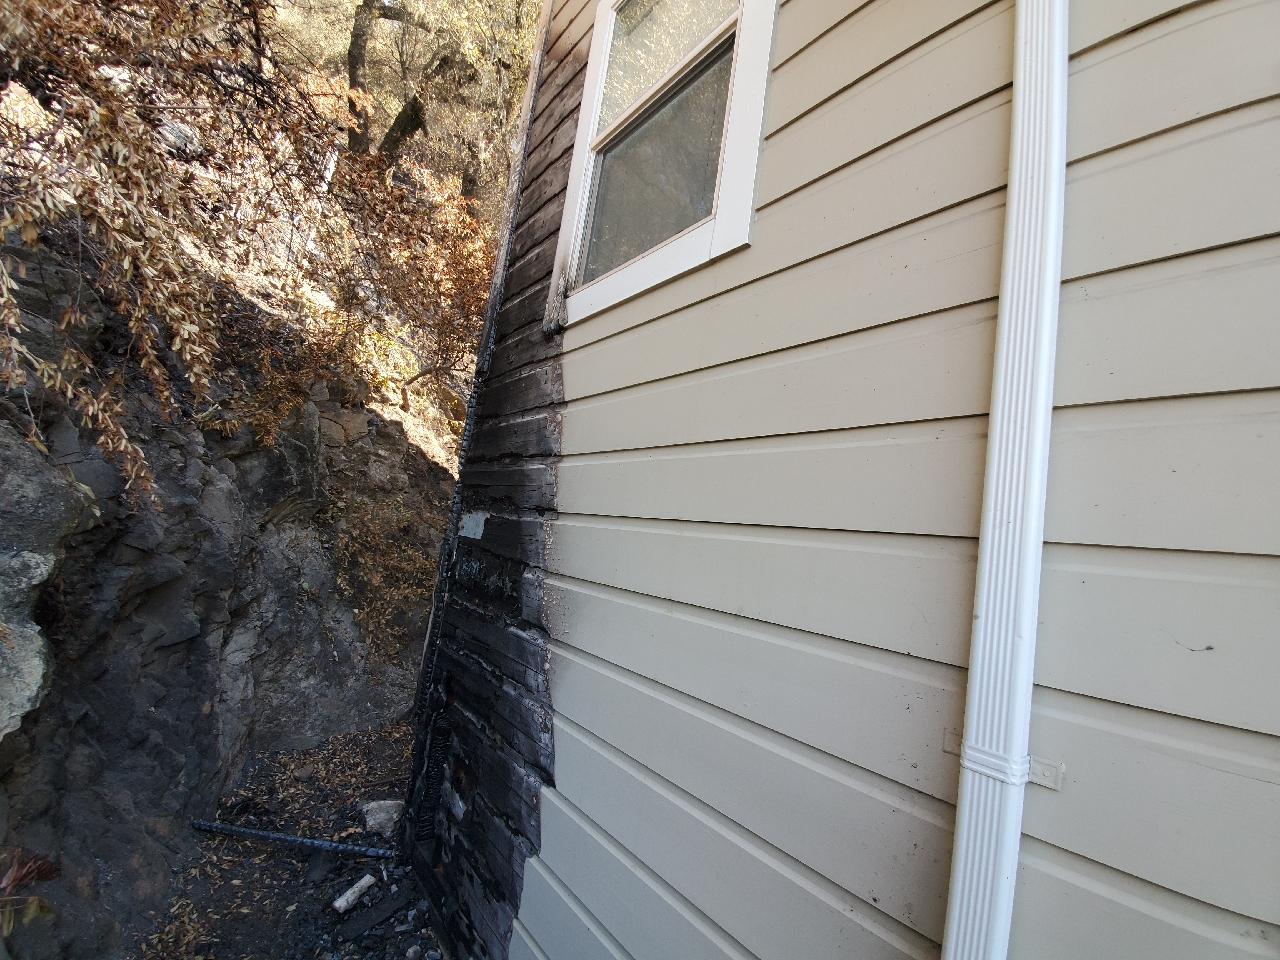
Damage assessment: minor